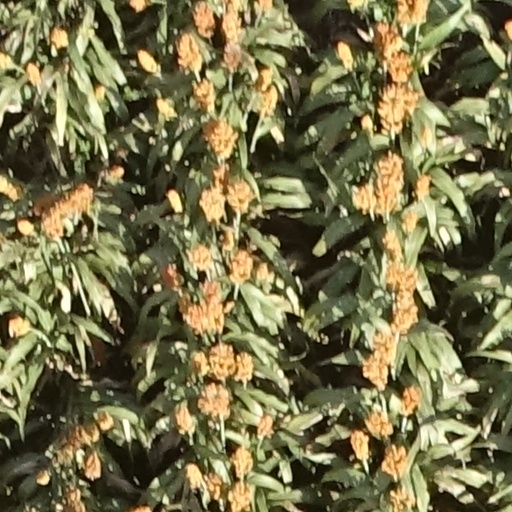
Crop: sorghum